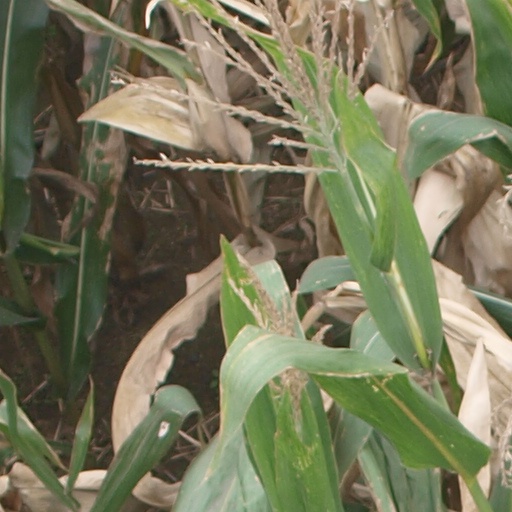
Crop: maize; corn